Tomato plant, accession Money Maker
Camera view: bottom (45 deg); turntable rotation: 240 degrees
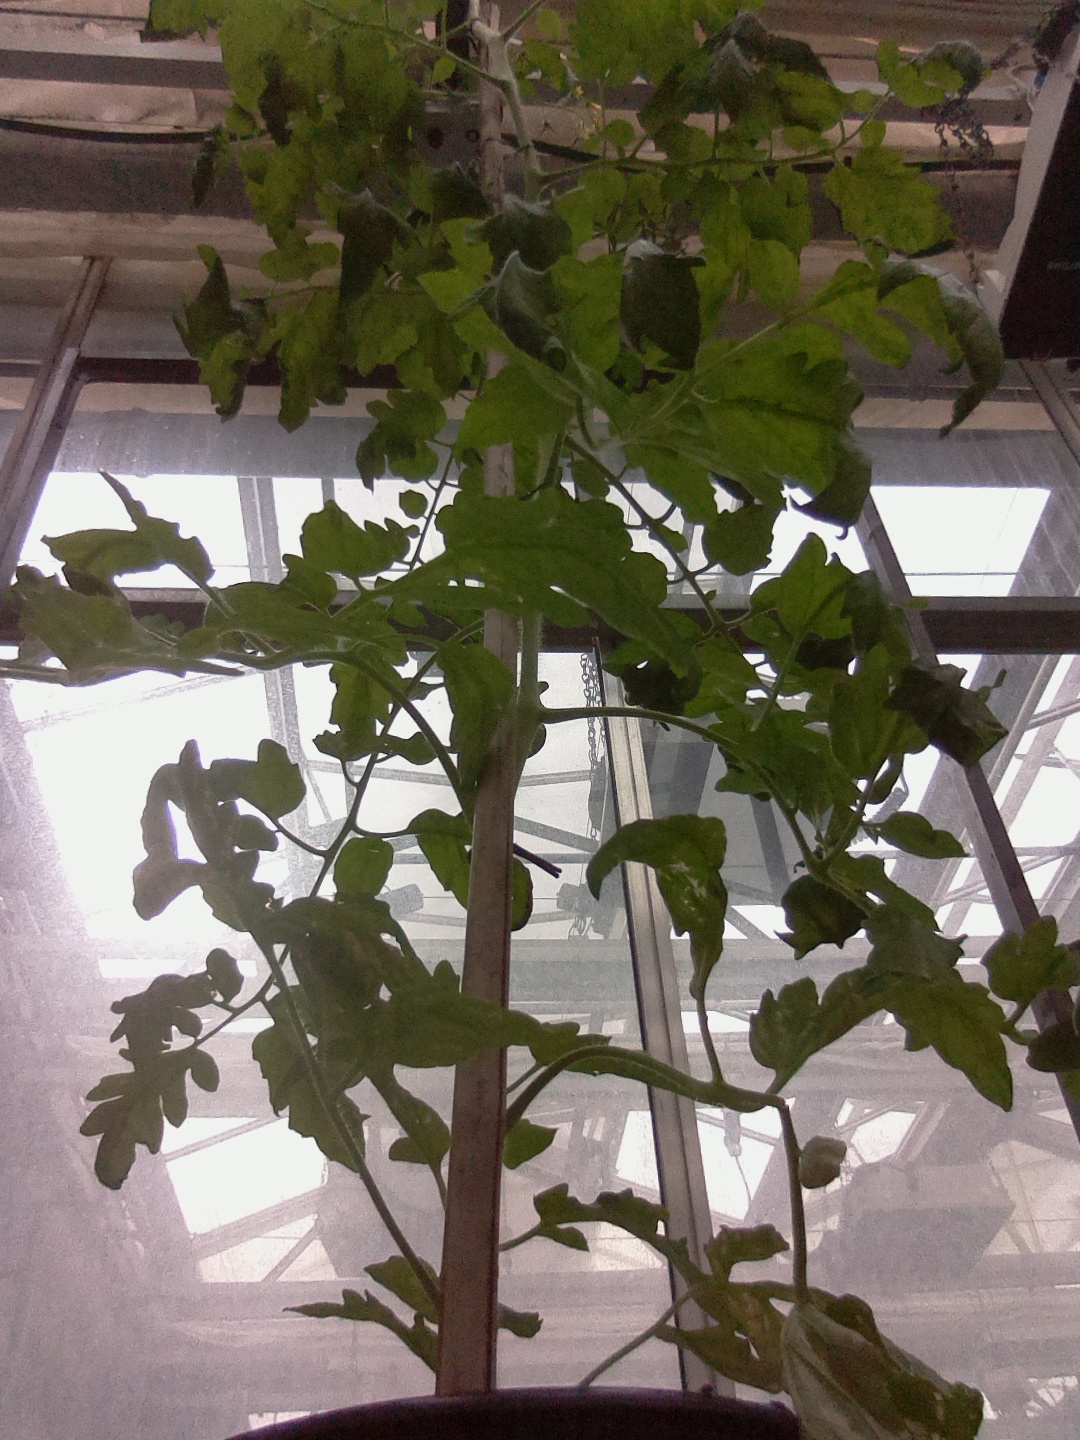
BBCH growth stage 72: 20%-30% of final fruit size